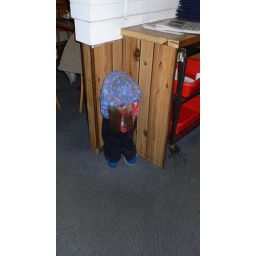
Glad the trial separation didn't work out and that you're still sitting in the corner face to the wall.